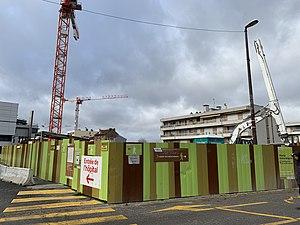
Chantier de construction de la station de métro Montreuil - Hôpital pour la ligne 11, Montreuil, Seine-Saint-Denis.
Montreuil - Hôpital est le nom provisoire d'une future station des lignes 9 et 11 du métro de Paris.